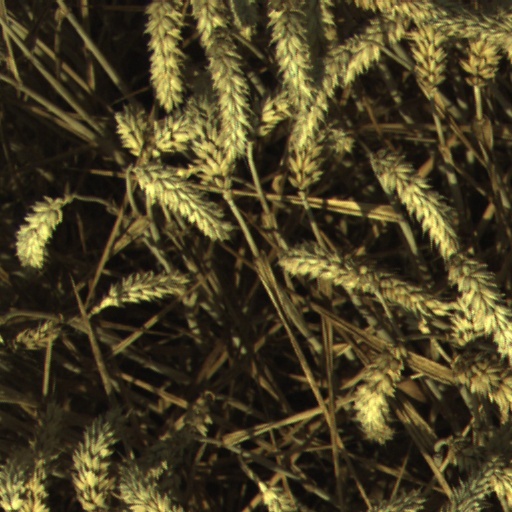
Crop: wheat